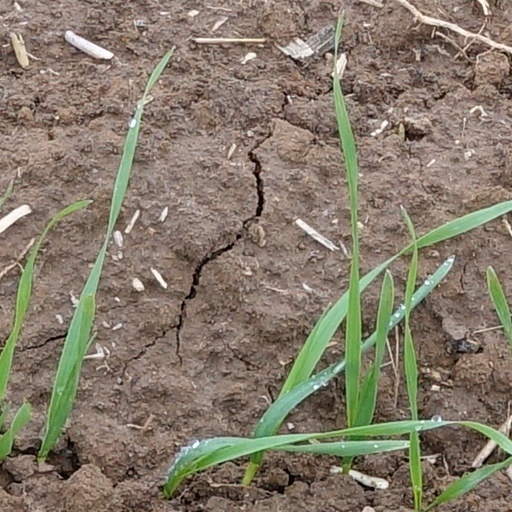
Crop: wheat